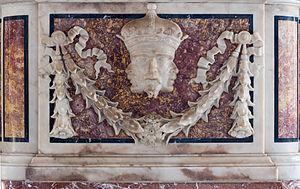
Rare relief de la Sainte Trinité, Santa Maria del Popolo, Rome, Italie.